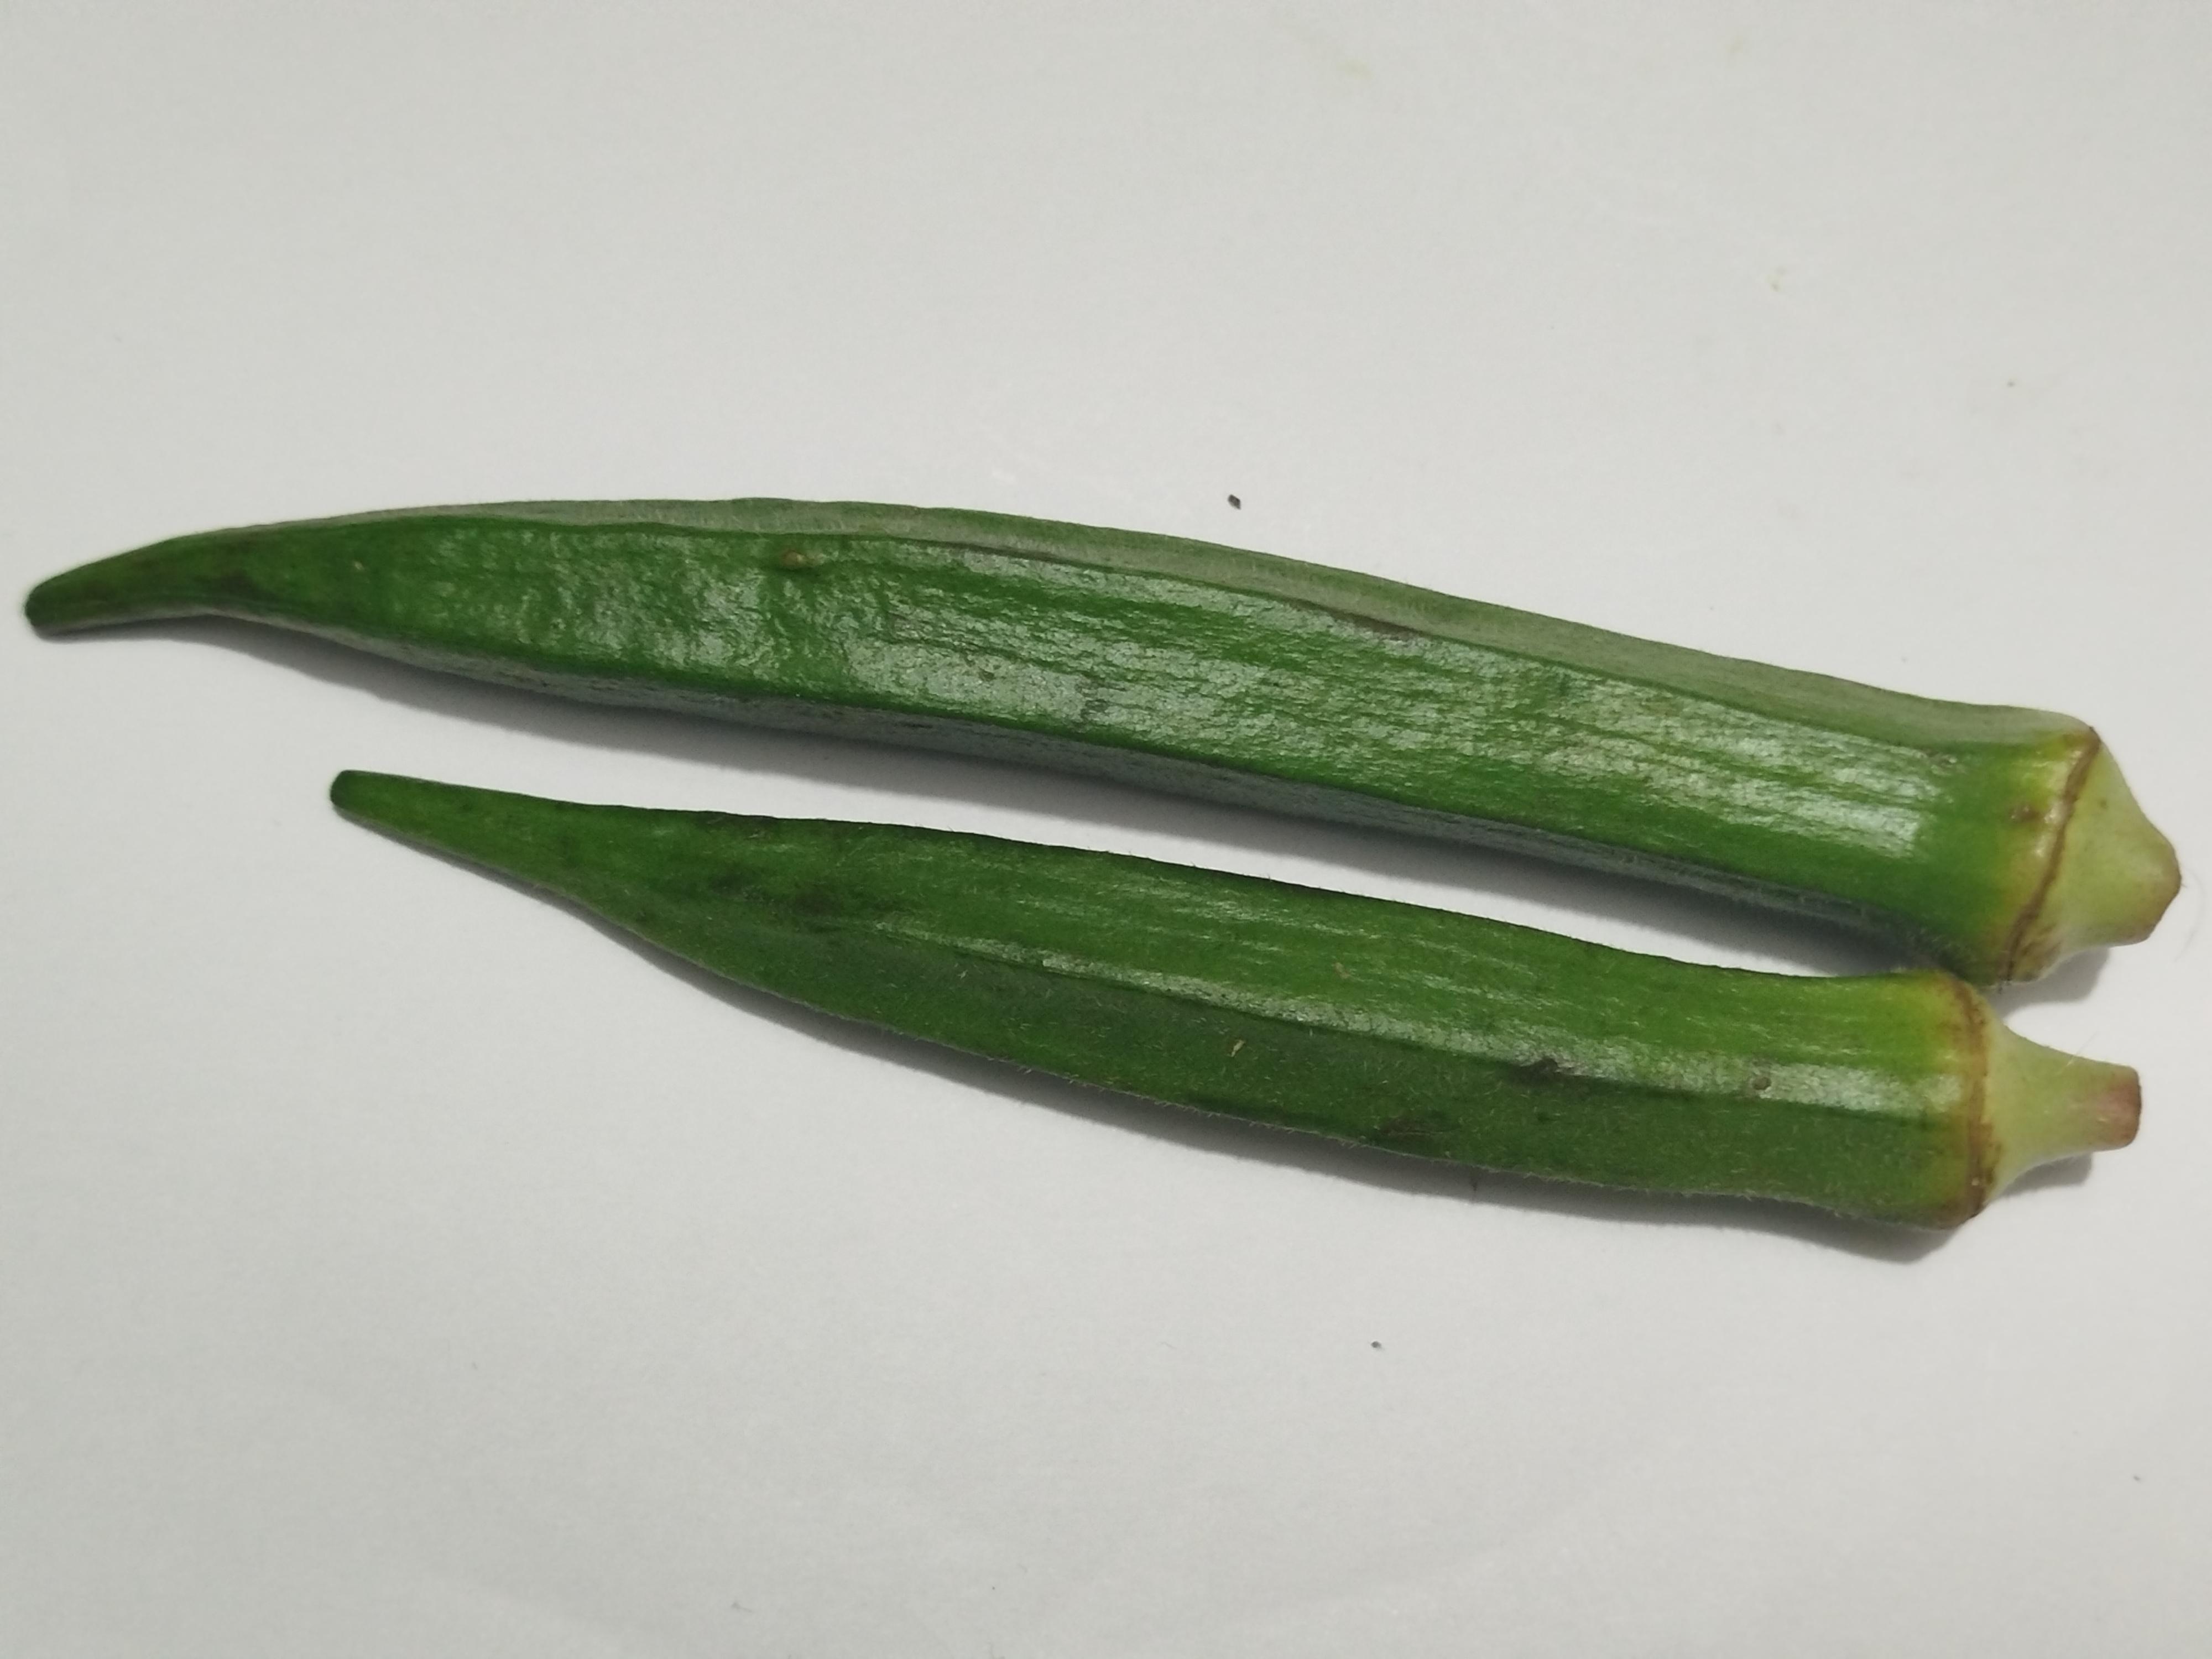
Label: Ladies finger